I as in Icarus

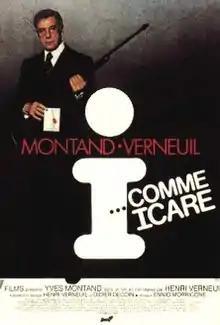

I as in Icarus is a 1979 French thriller film directed by Henri Verneuil. The title refers to Icarus, a Greek mythological figure.